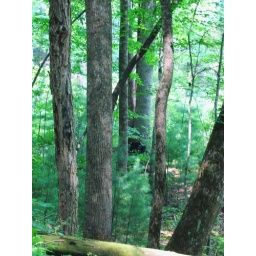
That black furry blob in the middle is a black bear mother protecting her two cubs up in the tree.